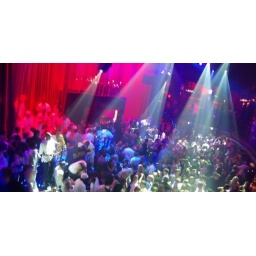
games crew in white bottom of screen